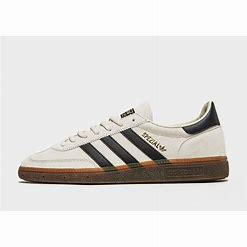
Brand: Adidas
Model: Handball Spezial